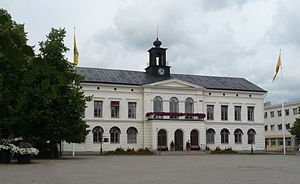
Köping (by)
Rådhuset i Köping
Köping er en by som ligger i Västmanland i Västmanlands län i Sverige. Det er Köping kommuns administrationscenter og i 2010 havde byen 17.743 indbyggere. Köping er beliggende ved vestenden af Mälaren og har Sveriges næststørste indlandshavn. Den ligger ved jernbanelinjen Mälarbanan og Europavej E18.